Hi Hi Puffy AmiYumi

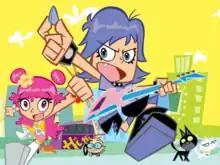
The main cast of the show. From left to right: Ami, Kaz, Yumi, Jang-Keng, and Tekirai.

"Hi Hi Puffy AmiYumi" follows the adventures of two best friends: the peppy, optimistic, cheerful, girly girl Ami Onuki (voiced by Janice Kawaye); and the cynical, sarcastic, grumpy tomboy Yumi Yoshimura (voiced by Grey DeLisle). Both are based on the Japanese pop duo Puffy AmiYumi, but with different appearances and exaggerated personalities. They travel around the world on their customized tour bus along with their well-intentioned yet greedy manager Kaz Harada (voiced by Keone Young). From rocking out at a concert to hanging out in their hometown of Tokyo, the duo take the world by storm with their musical talent, trend-setting style, and humor, dishing out lessons in J-pop justice and establishing the international language of "cool" along the way.